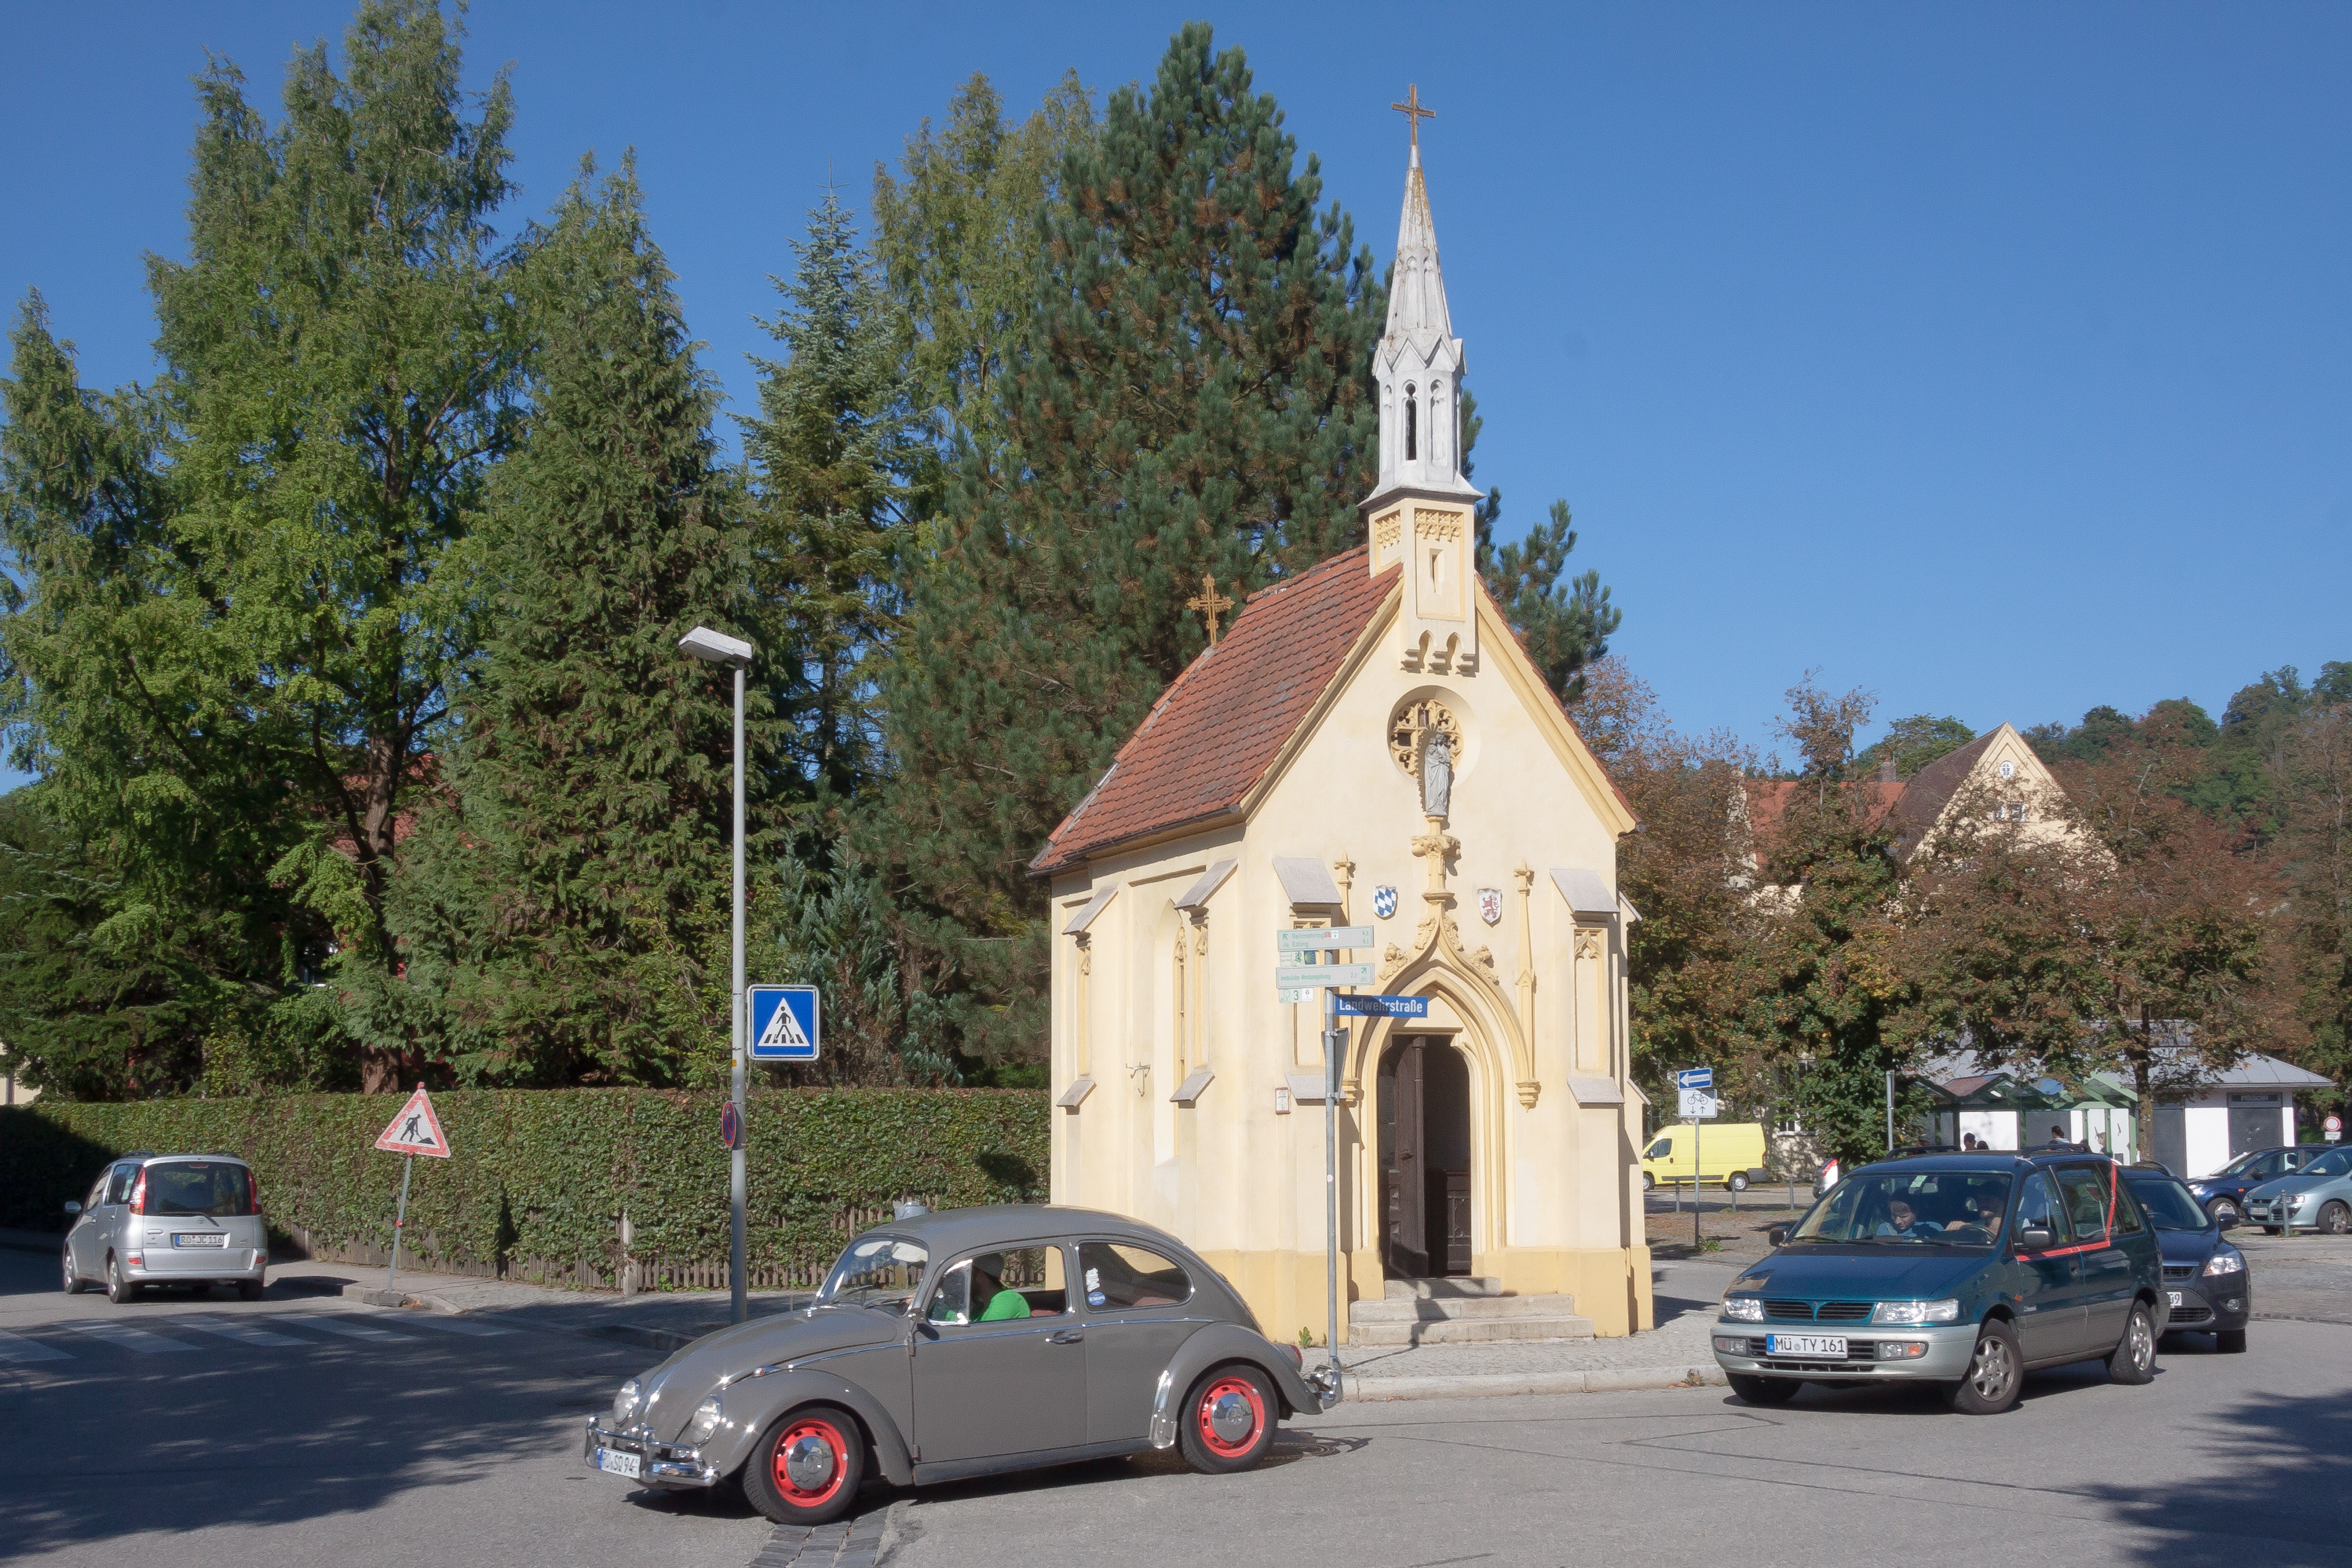
traffic, town, vw, volkswagen, building, village, church, chapel, place of worship, trees, vw beetle, grey, germany, autos, junction